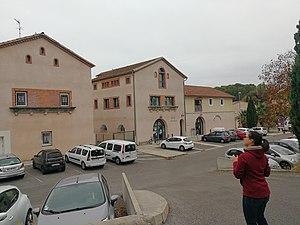
Photo prise pendant l'OPL Jacou 2017
Jacou est une commune française située dans le département de l'Hérault en région Occitanie, en périphérie de Montpellier.